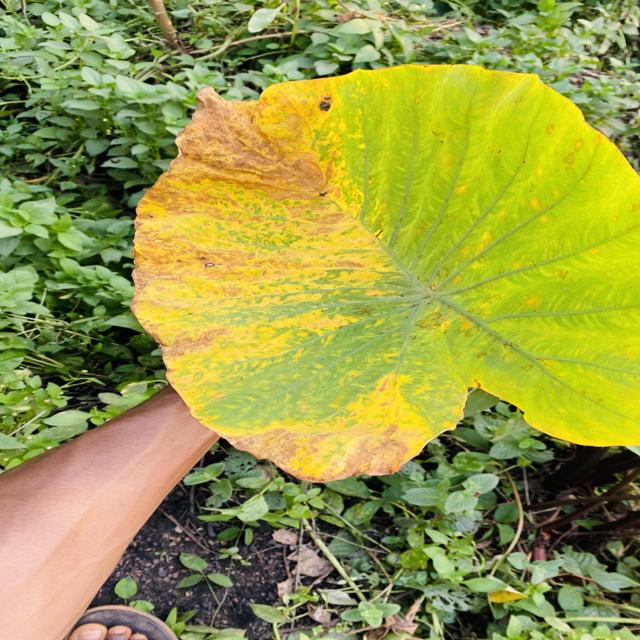
Label: Late_Blight